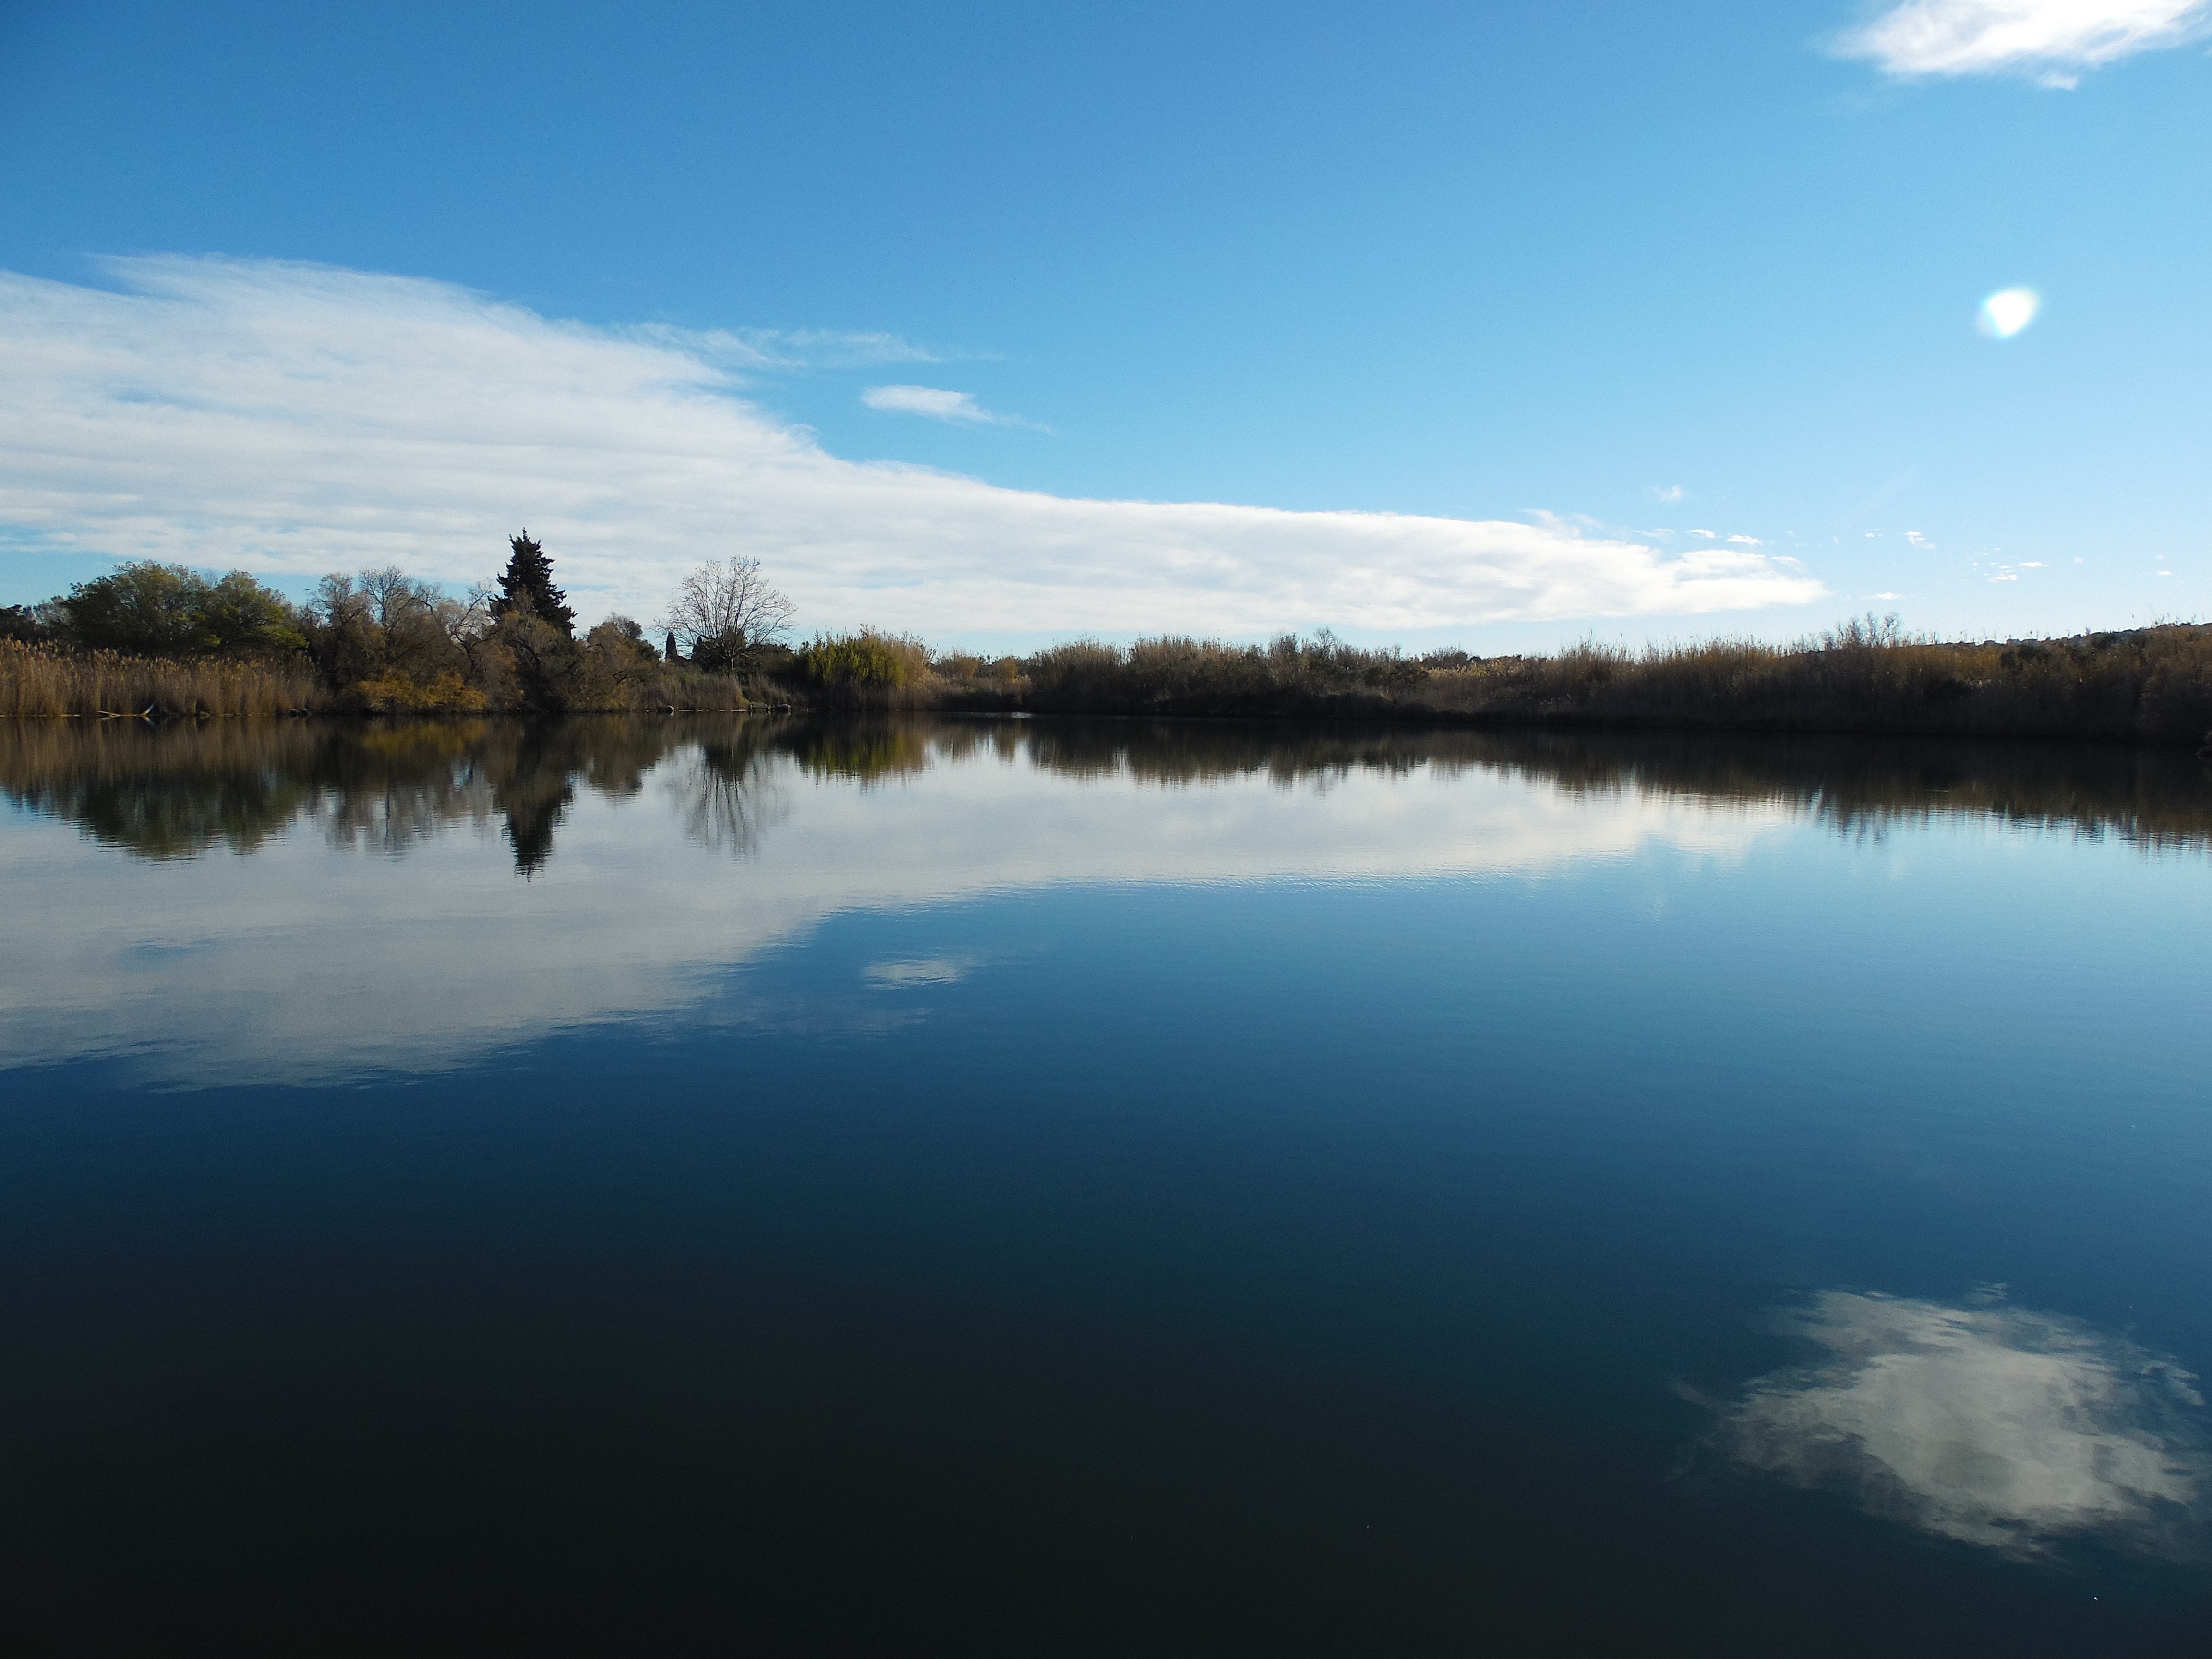
landscape, sea, tree, water, nature, outdoor, horizon, wilderness, mountain, cloud, sky, sunrise, mist, sunlight, morning, lake, dawn, river, dusk, evening, reflection, blue, reservoir, body of water, loch, atmospheric phenomenon